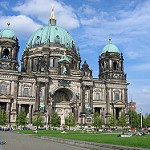
Scene: Outdoor